Pembroke Yeomanry

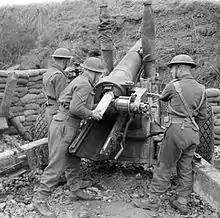
102nd Medium Regiment (Pembroke Yeomanry) with 5.5-inch medium gun, Italy 1944 (IWM NA12381)

The regiment remained in North Africa and on 18 September 1943 was converted into 102nd (Pembroke Yeomanry) Medium Regiment (its title finally reflecting the departure of the Cardigan batteries). It landed in Italy to join Eighth Army in December 1943 and fought in the Italian Campaign, including the battles round Monte Cassino and the breaching of the Gothic Line (Operation Olive). By the end of the war the regiment was on the banks of the River Po. 102nd (Pembroke Yeomanry) Medium Regiment and its batteries passed into suspended animation on 15 January 1946.